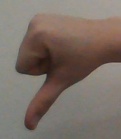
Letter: waw